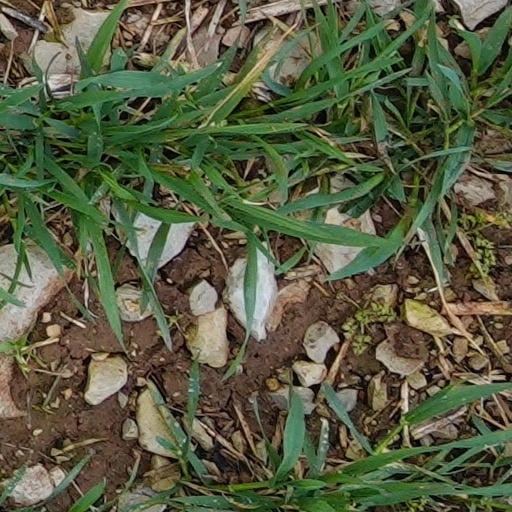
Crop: wheat